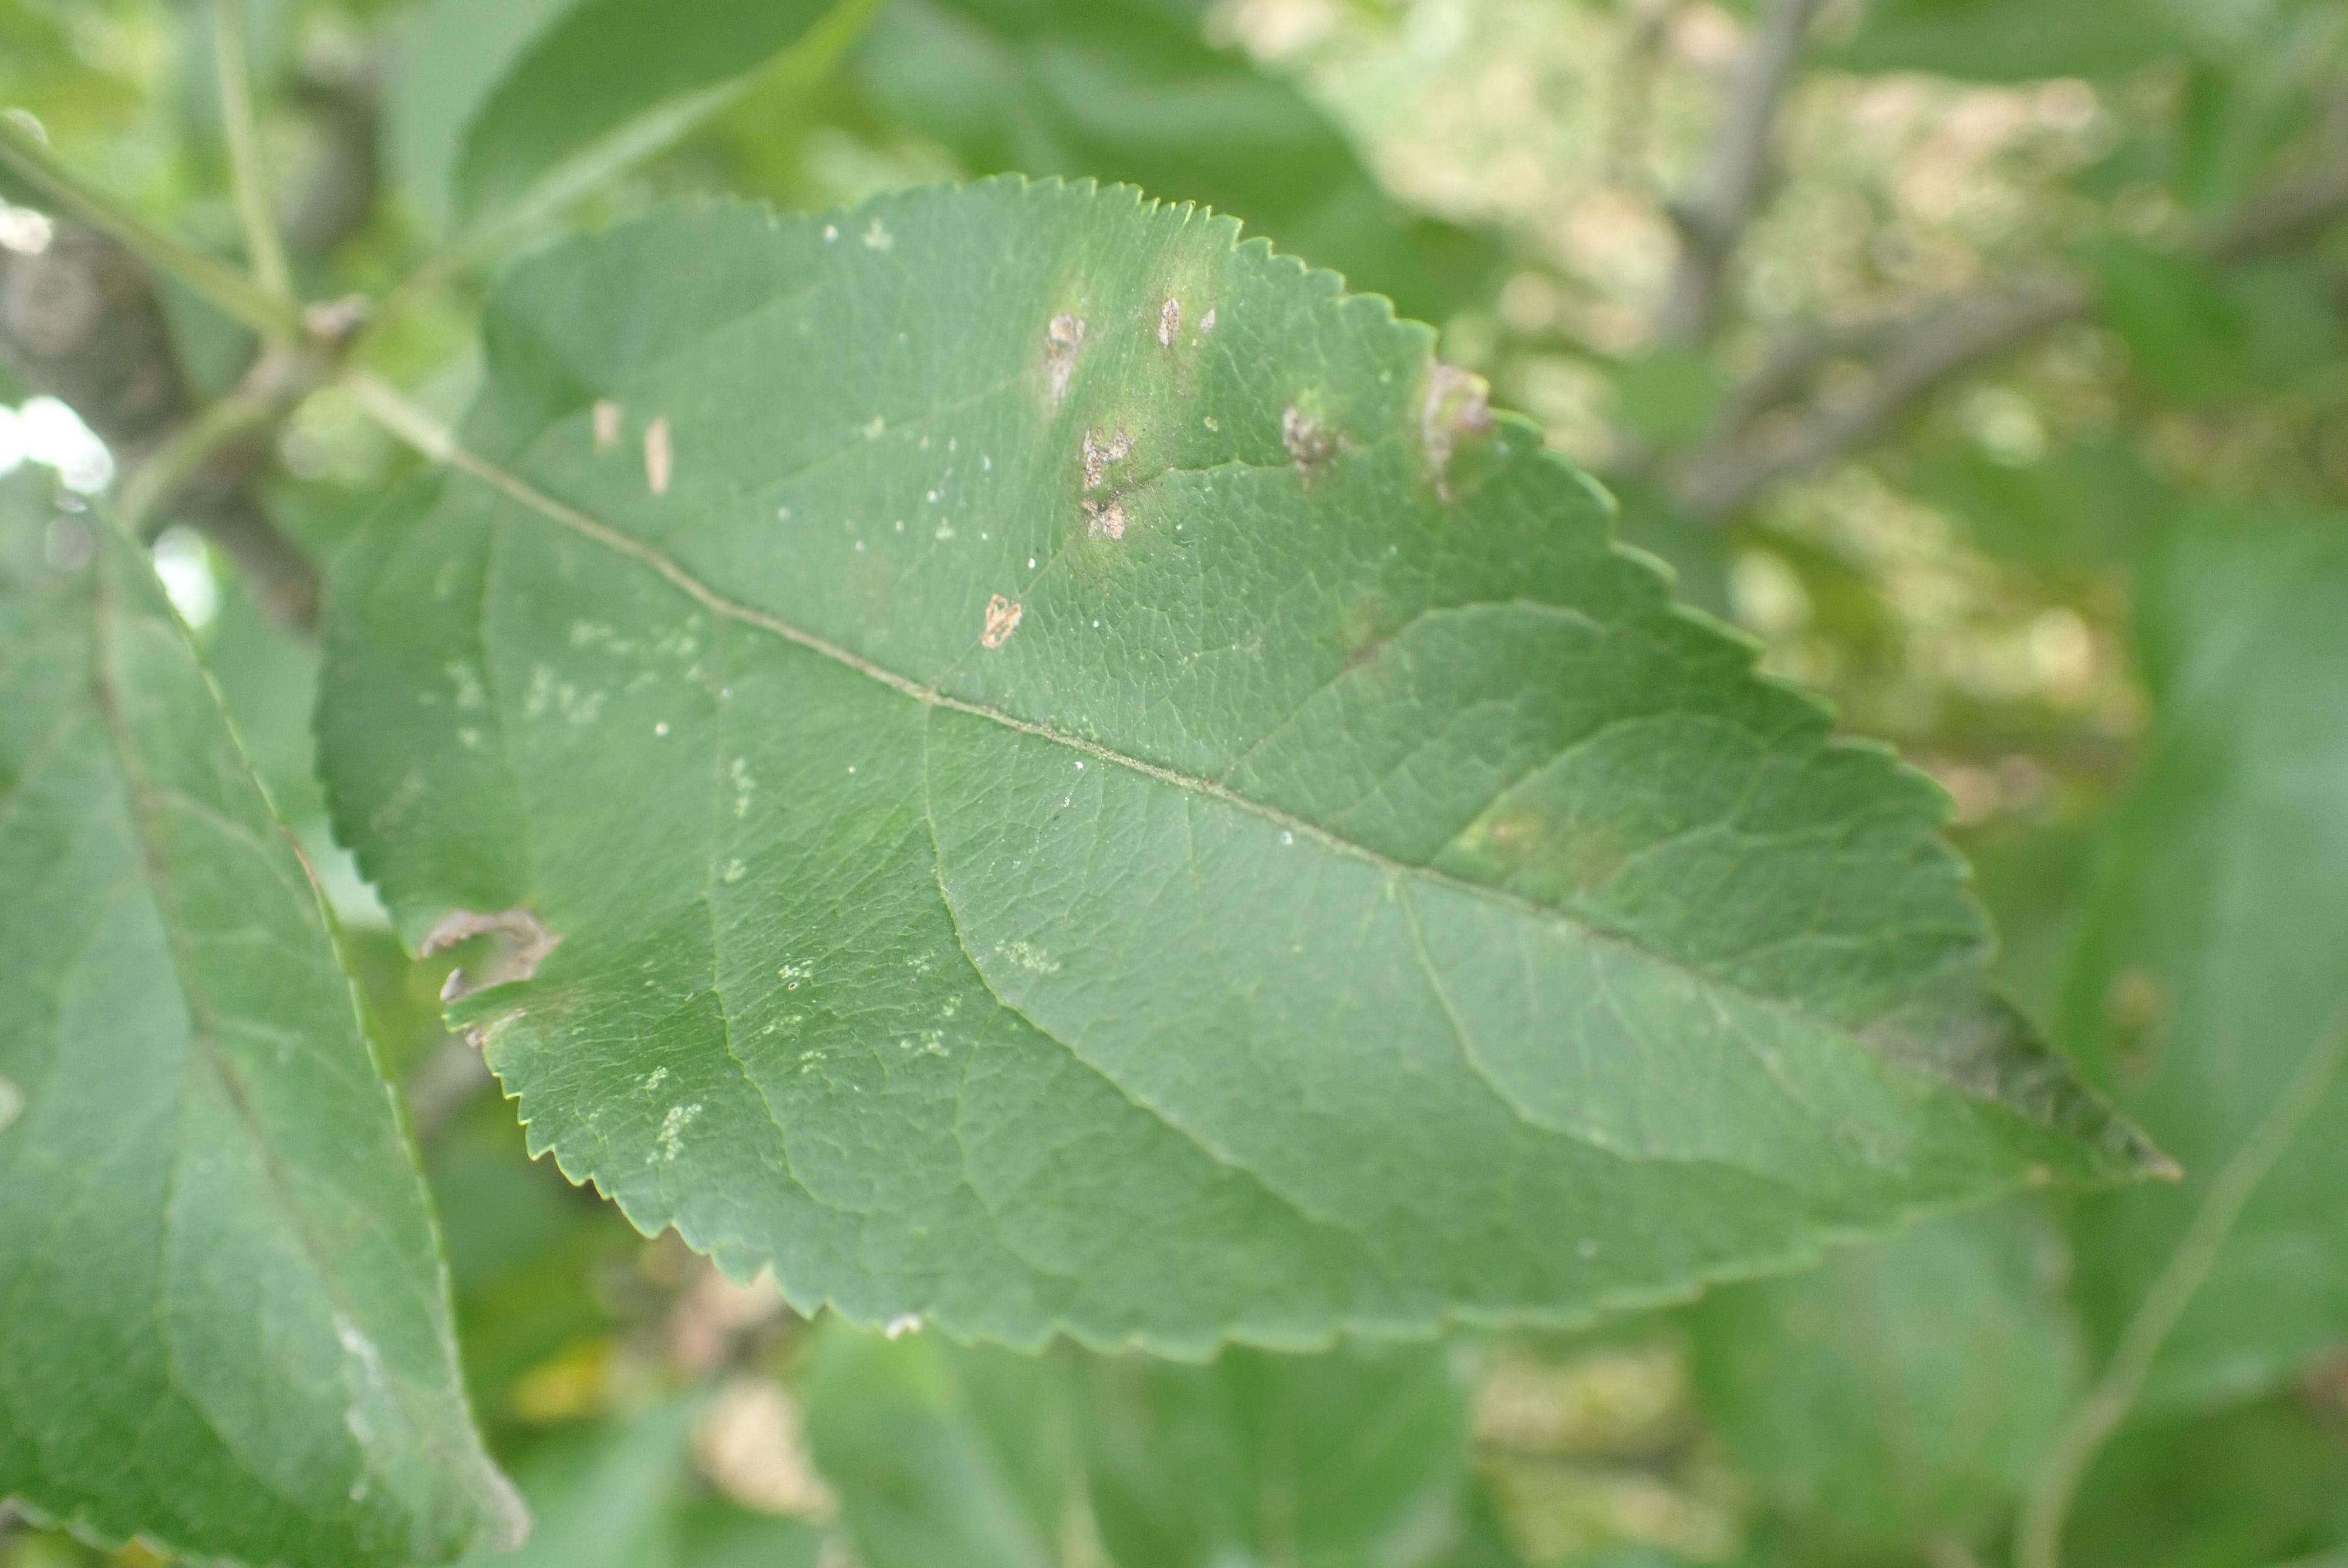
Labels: complex